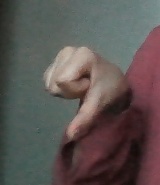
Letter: waw